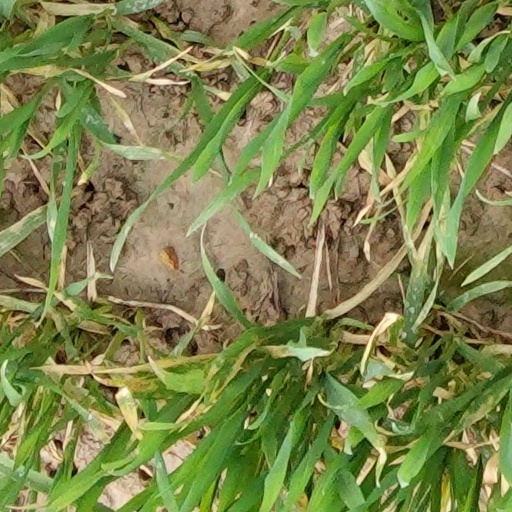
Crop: wheat